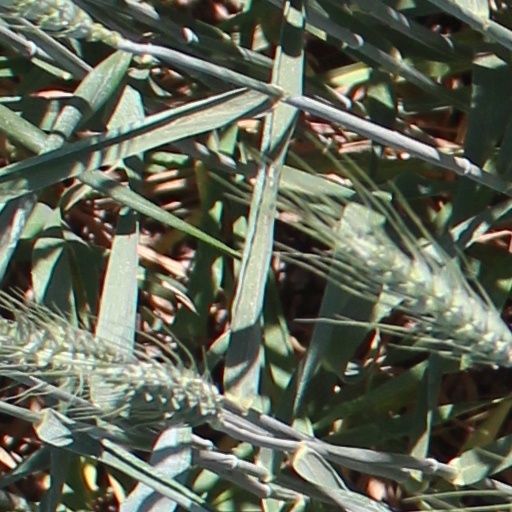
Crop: wheat